Konstantin Korzh

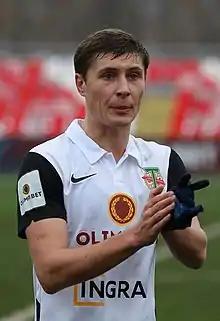
Korzh with Torpedo Moscow in 2021

Konstantin Mikhaylovich Korzh (born 17 June 1996) is a Russian football player.